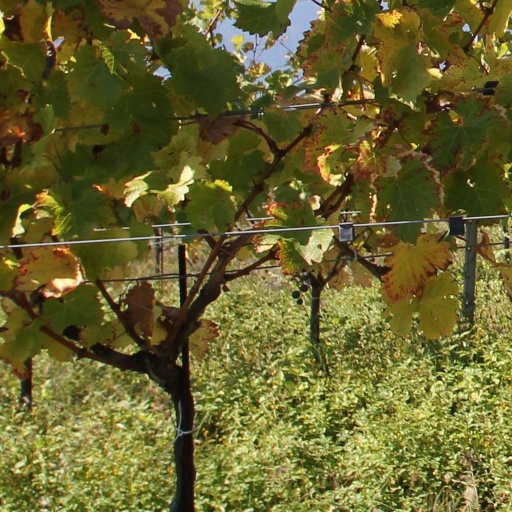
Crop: grape